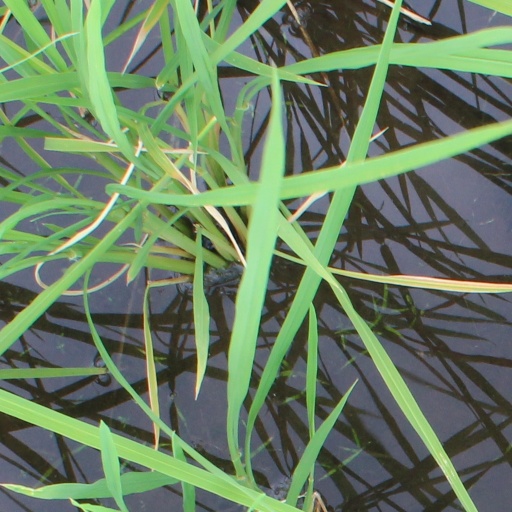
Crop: rice